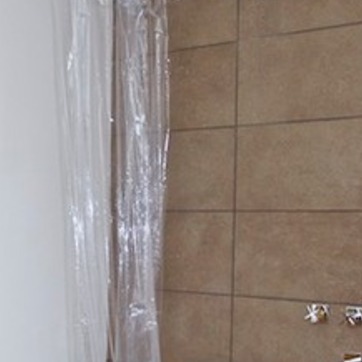
Material: tile